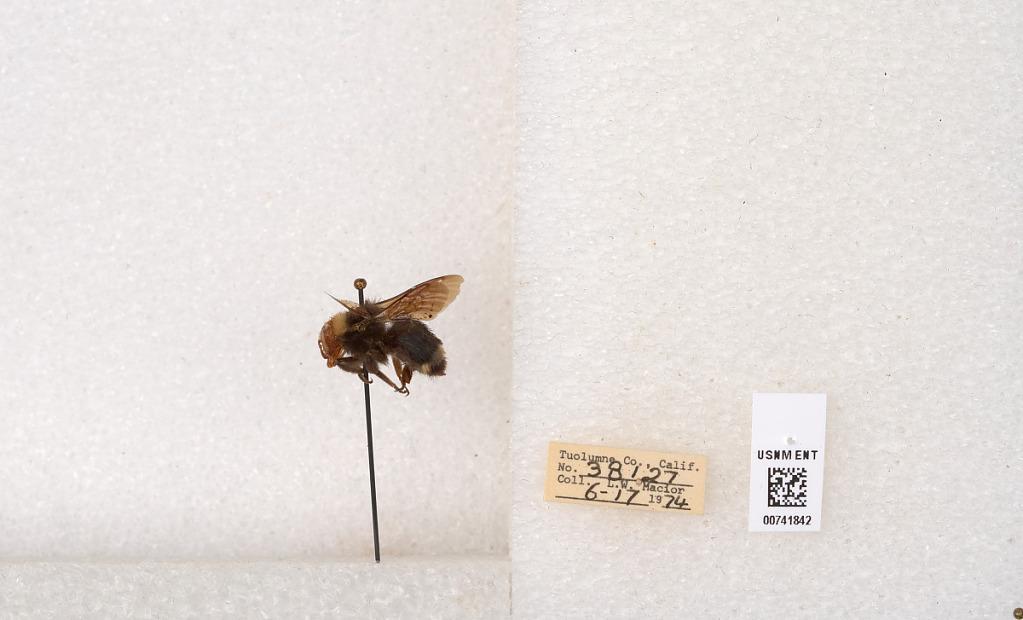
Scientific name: Bombus (Pyrobombus) vosnesenskii Radoszkowski
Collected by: L. Macior
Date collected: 1974-6-17
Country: United States
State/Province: California
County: Tuolumne
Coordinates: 37.9712, -120.228